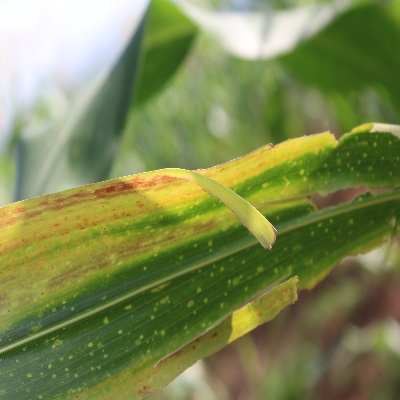
Crop: Maize
Condition: leaf blight